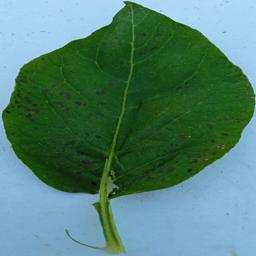
Etiqueta: Tizon_Temprano